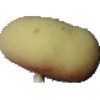
Label: Peach Flat 1